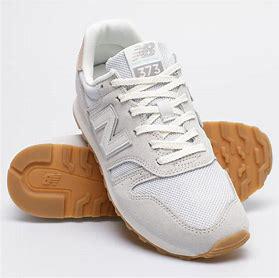
Brand: New
Model: Balance New Balance 373